Sistercharlie

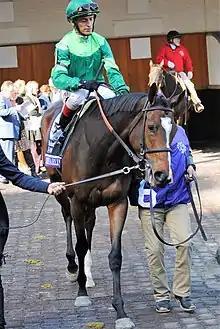
Sistercharlie at the 2018 Breeders' Cup

Sistercharlie (foaled 13 March 2014) is a champion Irish-bred Thoroughbred racehorse who won the 2018 Breeders' Cup Filly & Mare Turf and was the 2018 Champion Female Turf Horse. She also won the Prix Penelope, Jenny Wiley Stakes, Diana Stakes twice, and Beverly D. Stakes twice.